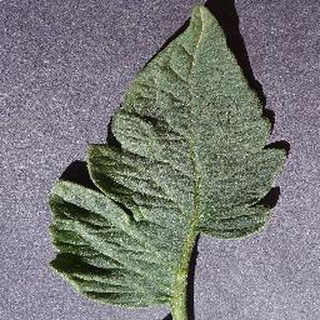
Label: healthy_tomato